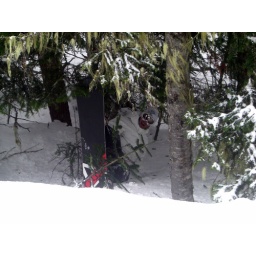
Luke stuck in a tree after falling off a cat track